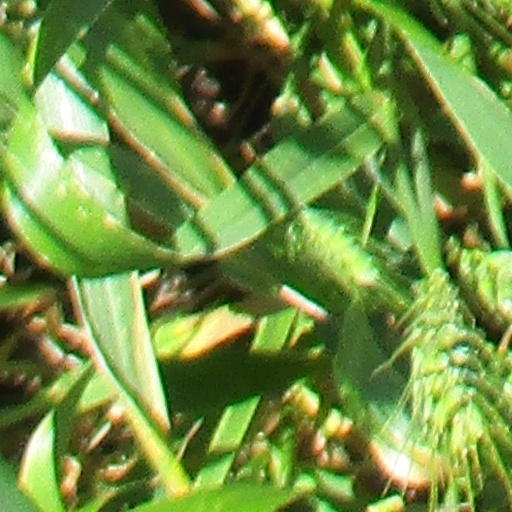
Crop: wheat